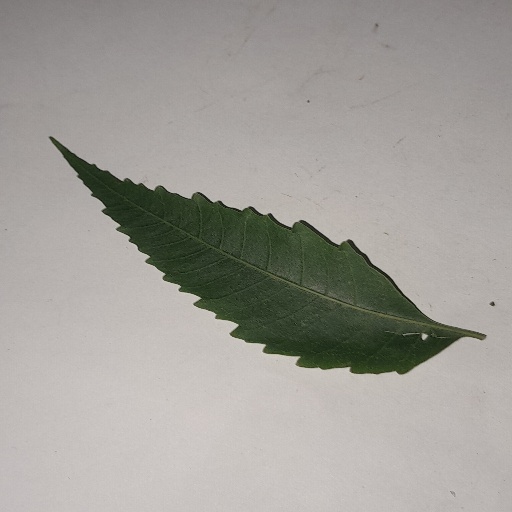
Species: Neem
Leaf condition: Healthy Leaf